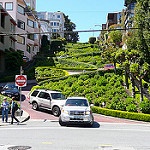
Scene: Outdoor